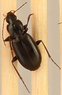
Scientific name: Calathus advena
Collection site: Rocky Mountains NEON (RMNP), plot RMNP_014